Atlantic.

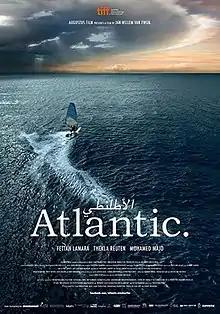
Film poster

Atlantic. is a 2014 Dutch film directed by Jan-Willem van Ewijk.